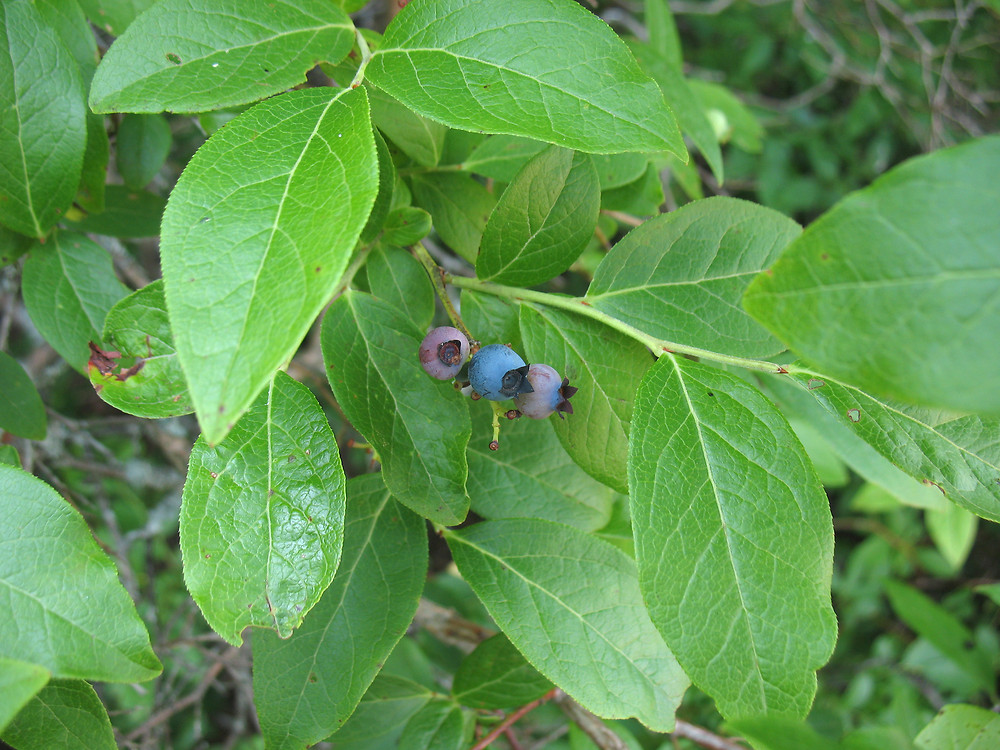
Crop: strawberry
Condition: healthy